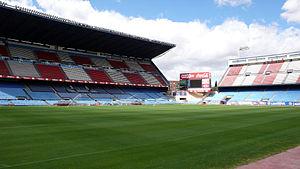
Le stade Vicente Calderón est un ancien stade de football espagnol, implanté à Madrid et d'une capacité de 55 005 spectateurs. Entre 1966 et 2017, il est le stade de résidence de l'Atlético de Madrid.